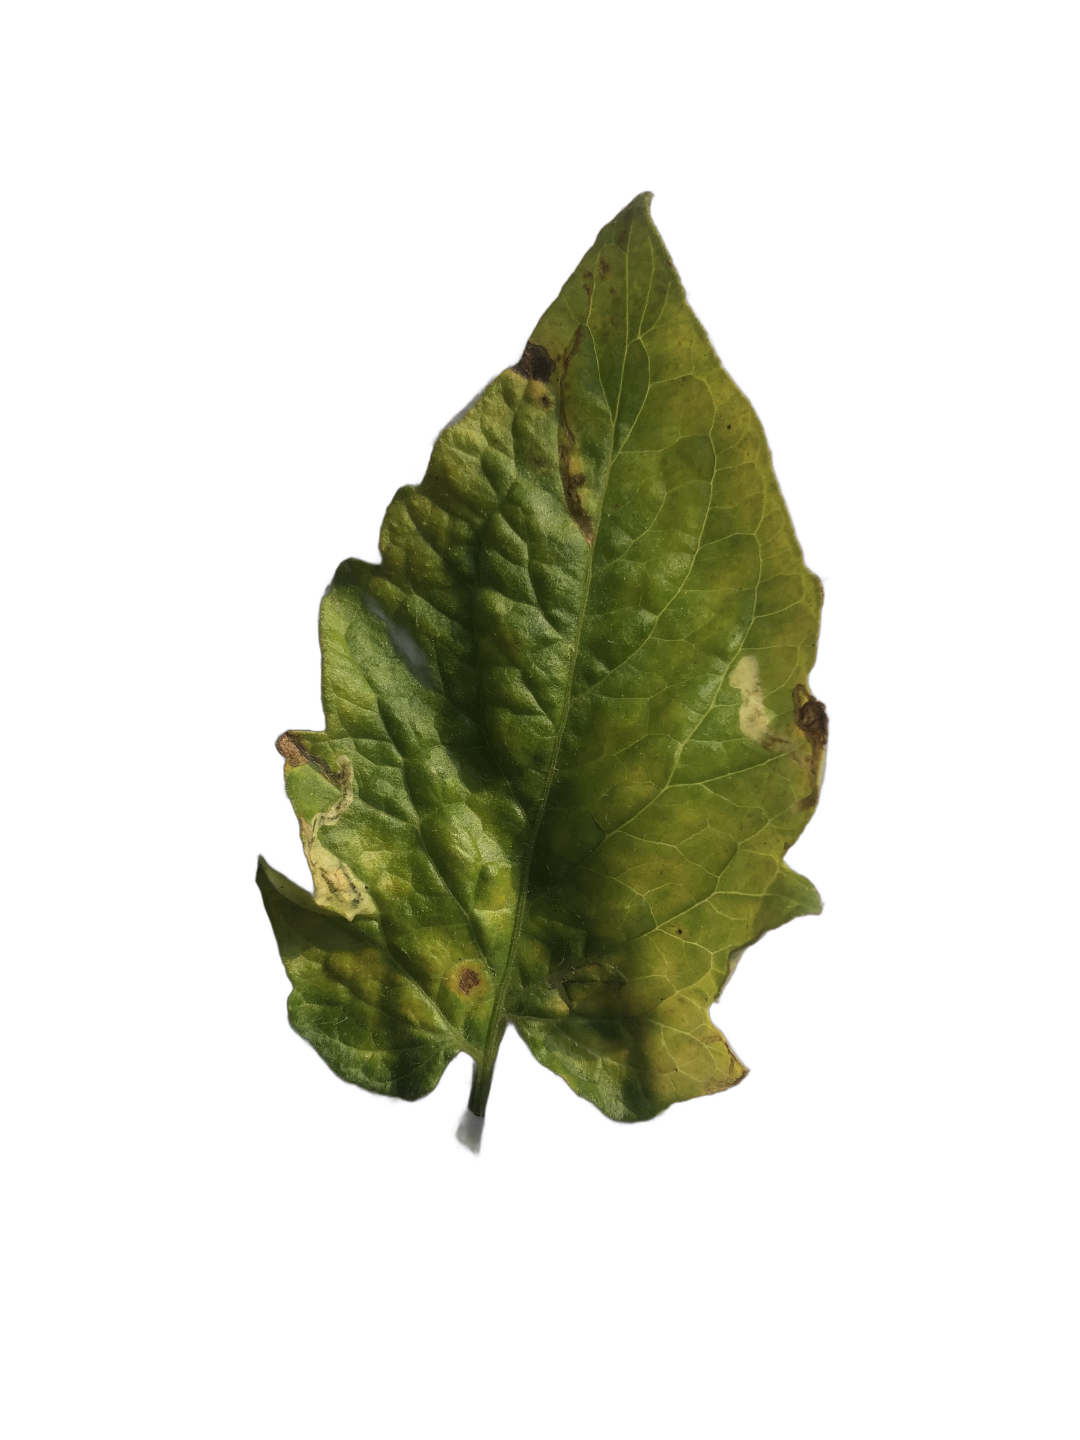
Crop: Tomato
Label: Spot